1931 Transcontinental & Western Air Fokker F-10 crash

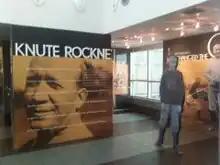
Former Knute Rockne memorial at Matfield Green on the Kansas Turnpike

Now part of the Heathman family estate, the memorial and crash site are on private property, off-road, and accessible only by arrangement with the landowners, or during memorial commemorations. A memorial ceremony is held at the crash site memorial (and at a nearby schoolhouse) every five years since the crash, drawing relatives of the victims, and Rockne / Notre Dame fans, from around the world. In 2011, on the 80th anniversary of the crash, over 150 people gathered, including former Football Hall of Fame director Bernie Kish. Speeches were made, a bagpipe played, and a small plane flew over the crowd at the crash site, on the exact minute of the crash.